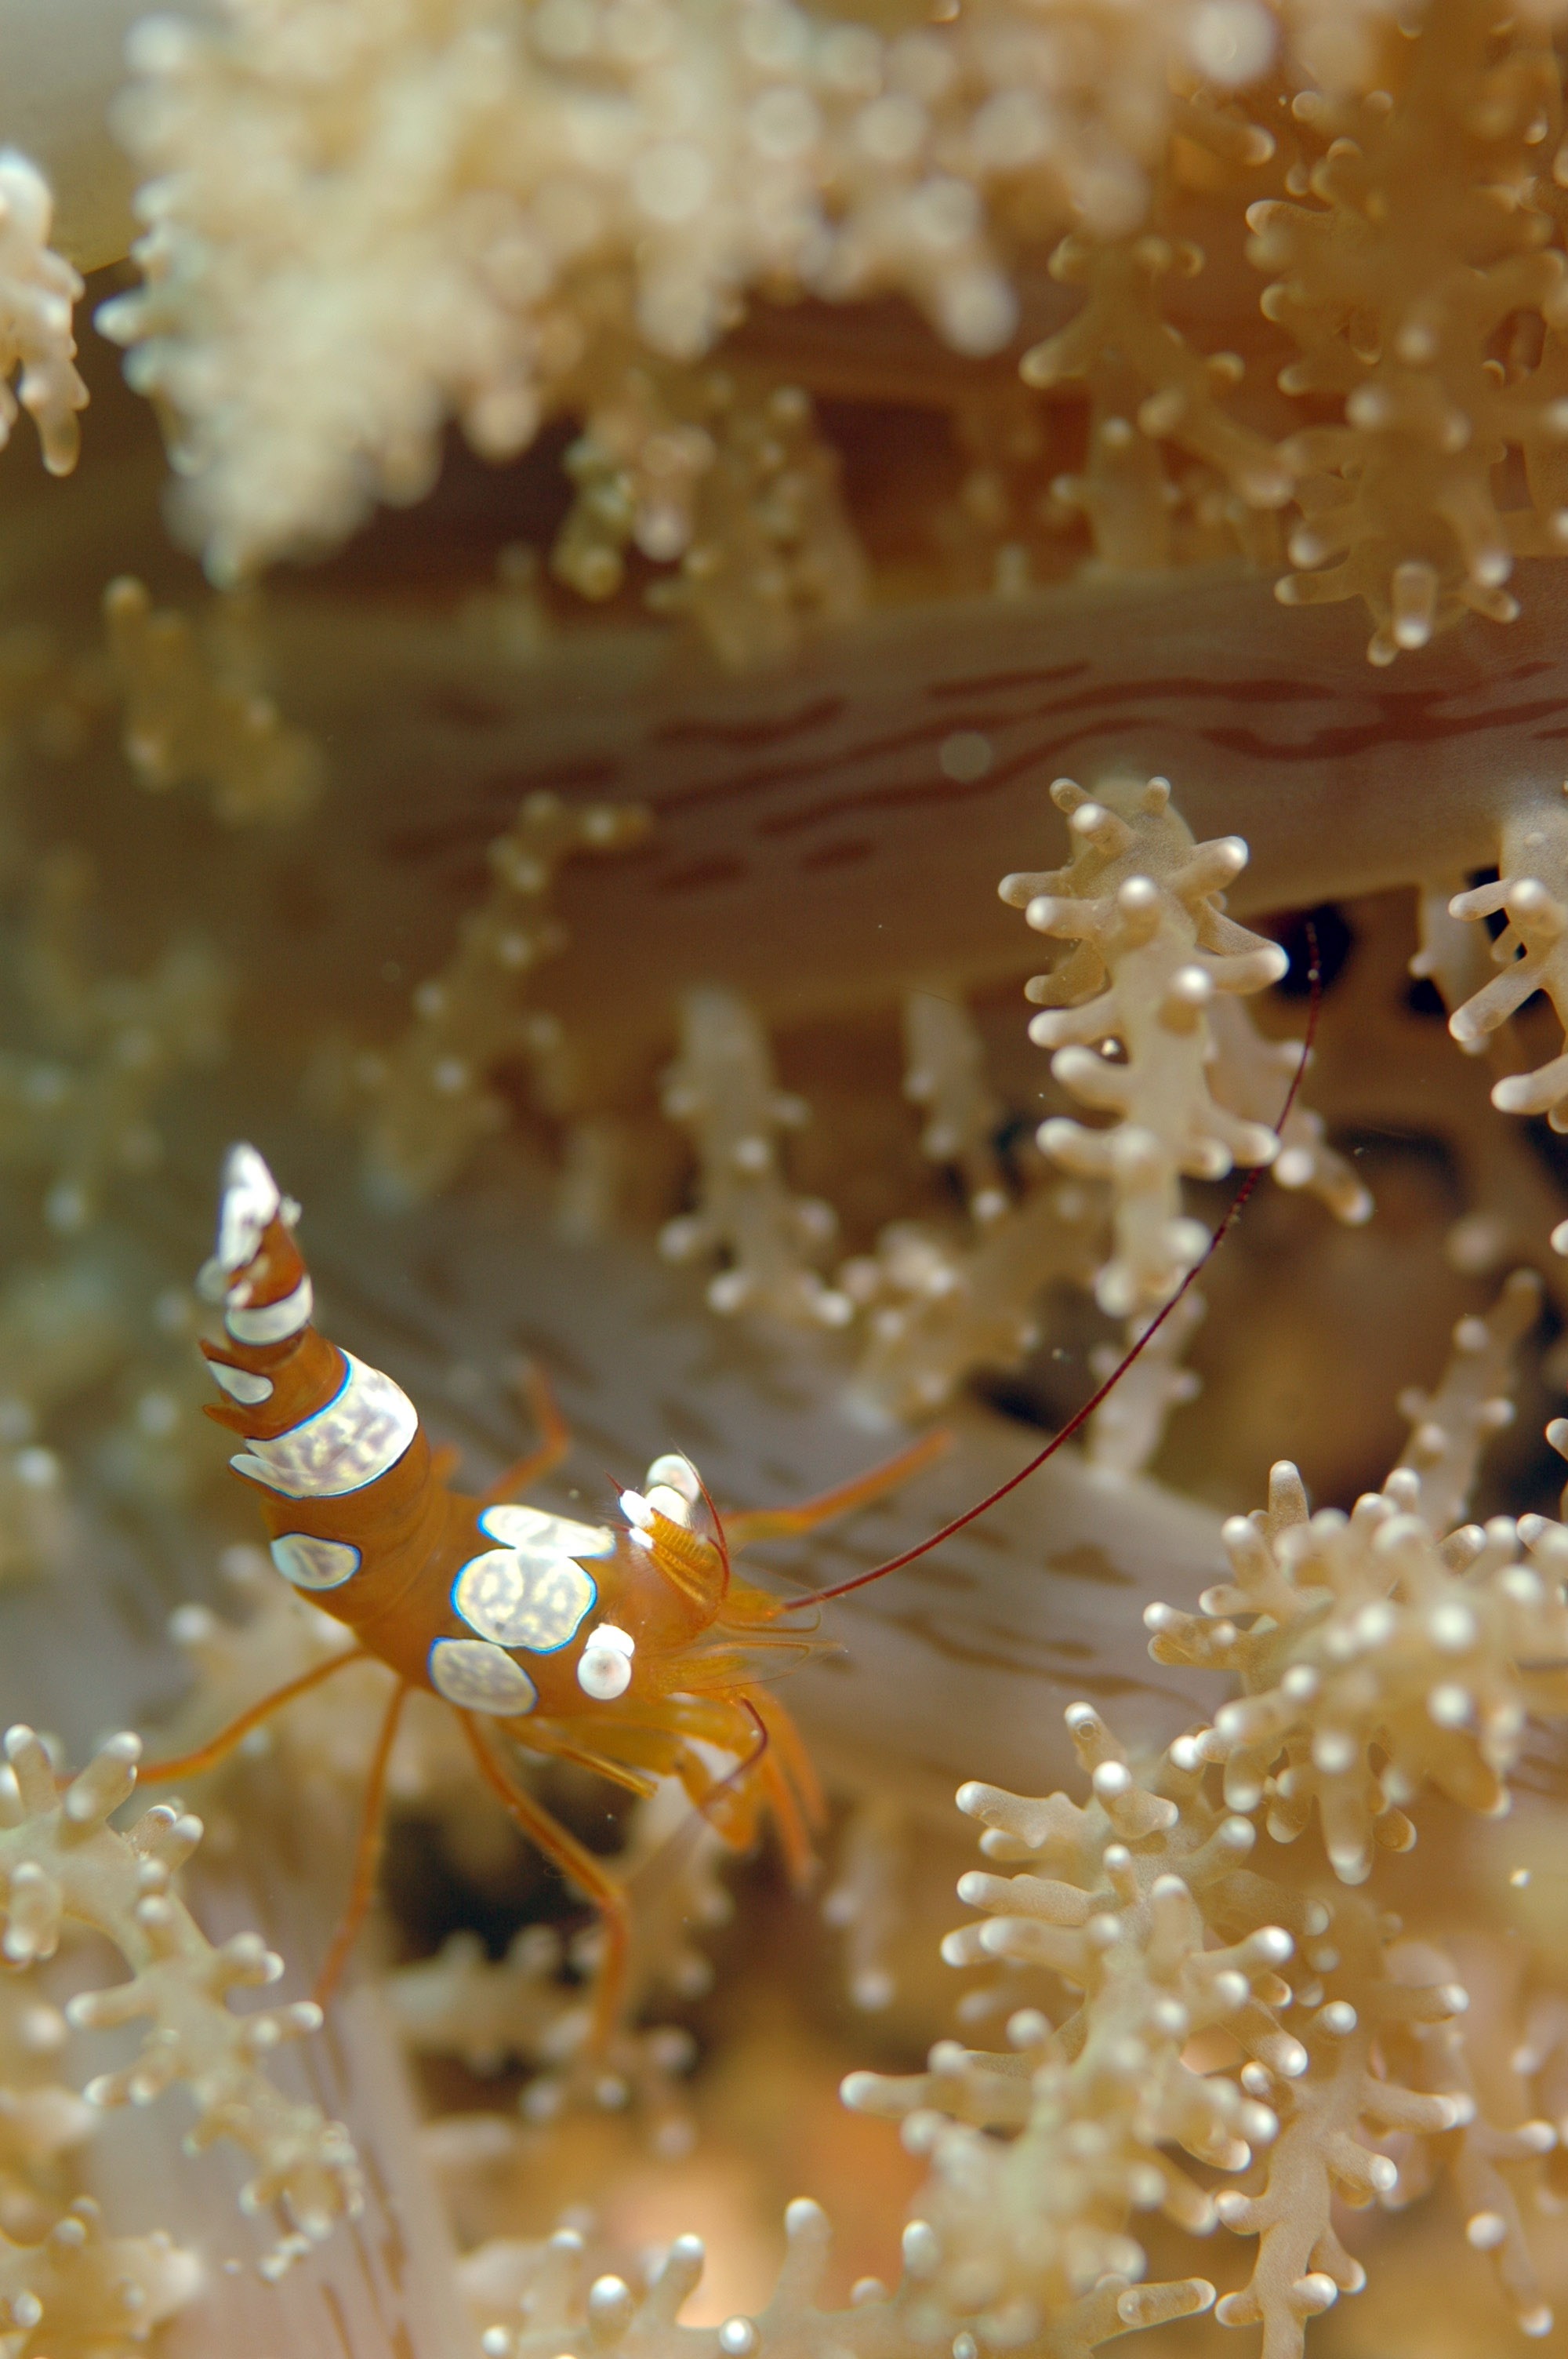
sea, photography, leaf, flower, diving, food, autumn, coral, invertebrate, close up, cancer, macro photography, underwater life